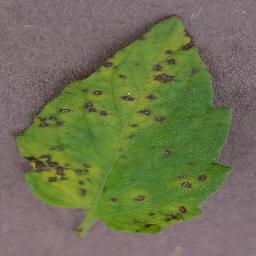
Label: Tomato___Septoria_leaf_spot